Harvey Kurtzman's editorship of Mad

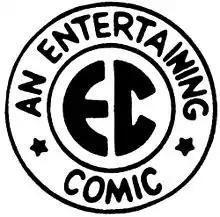
Kurtzman worked for EC Comics from 1950 to 1956.

In late 1950 Kurtzman began writing and editing the adventure comic book "Two-Fisted Tales" for EC; the war title "Frontline Combat" followed in mid-1951. The stories had a degree of realism not yet seen in American comics. Kurtzman rejected the idealization of war that had swept the US since World War II. He spent days or weeks researching story details, in the New York Public Library or interviewing and corresponding with GIs.